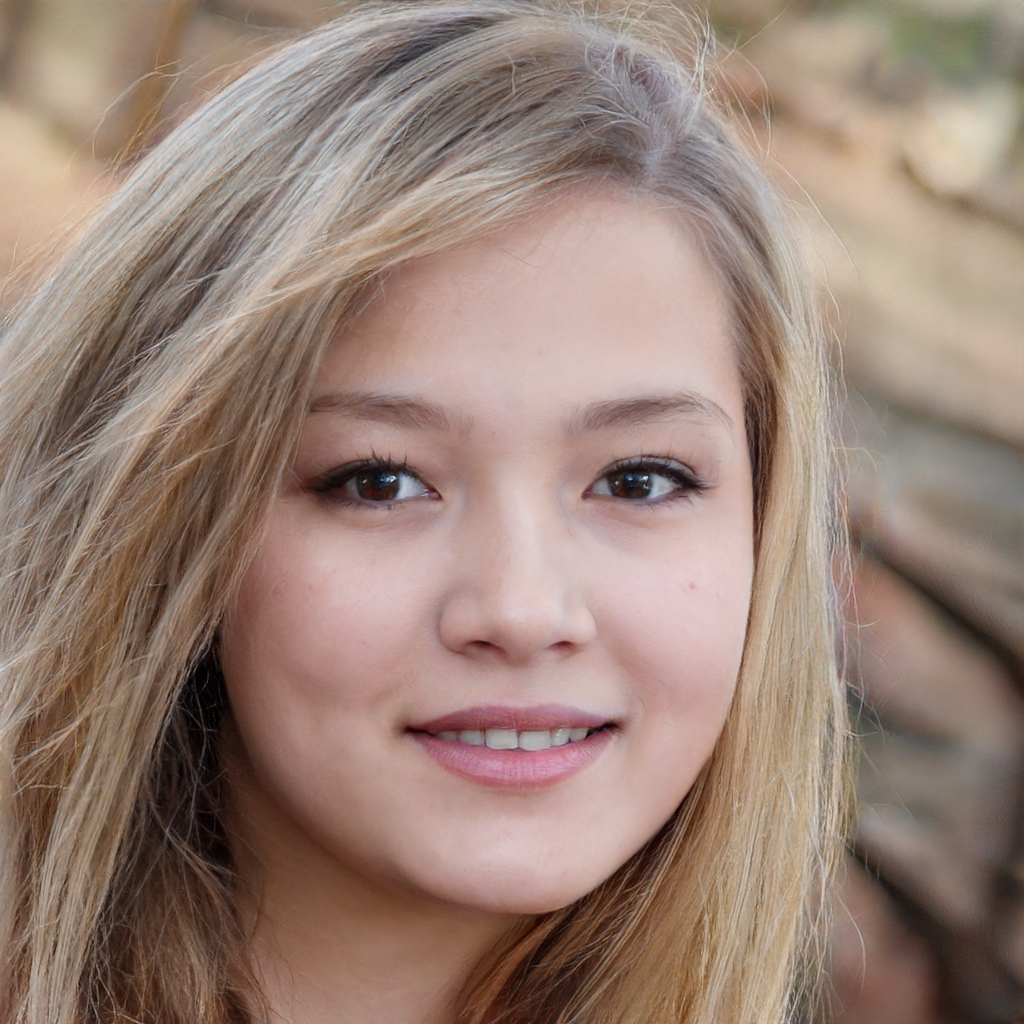
Gender: Female